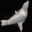
Label: seal